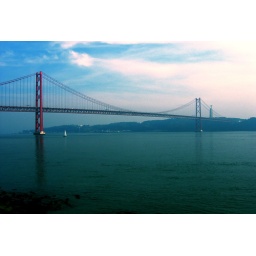
bridge over Tejo river